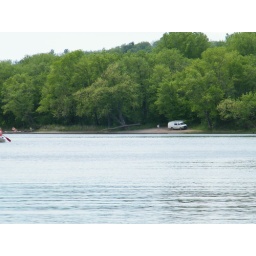
van down by the river